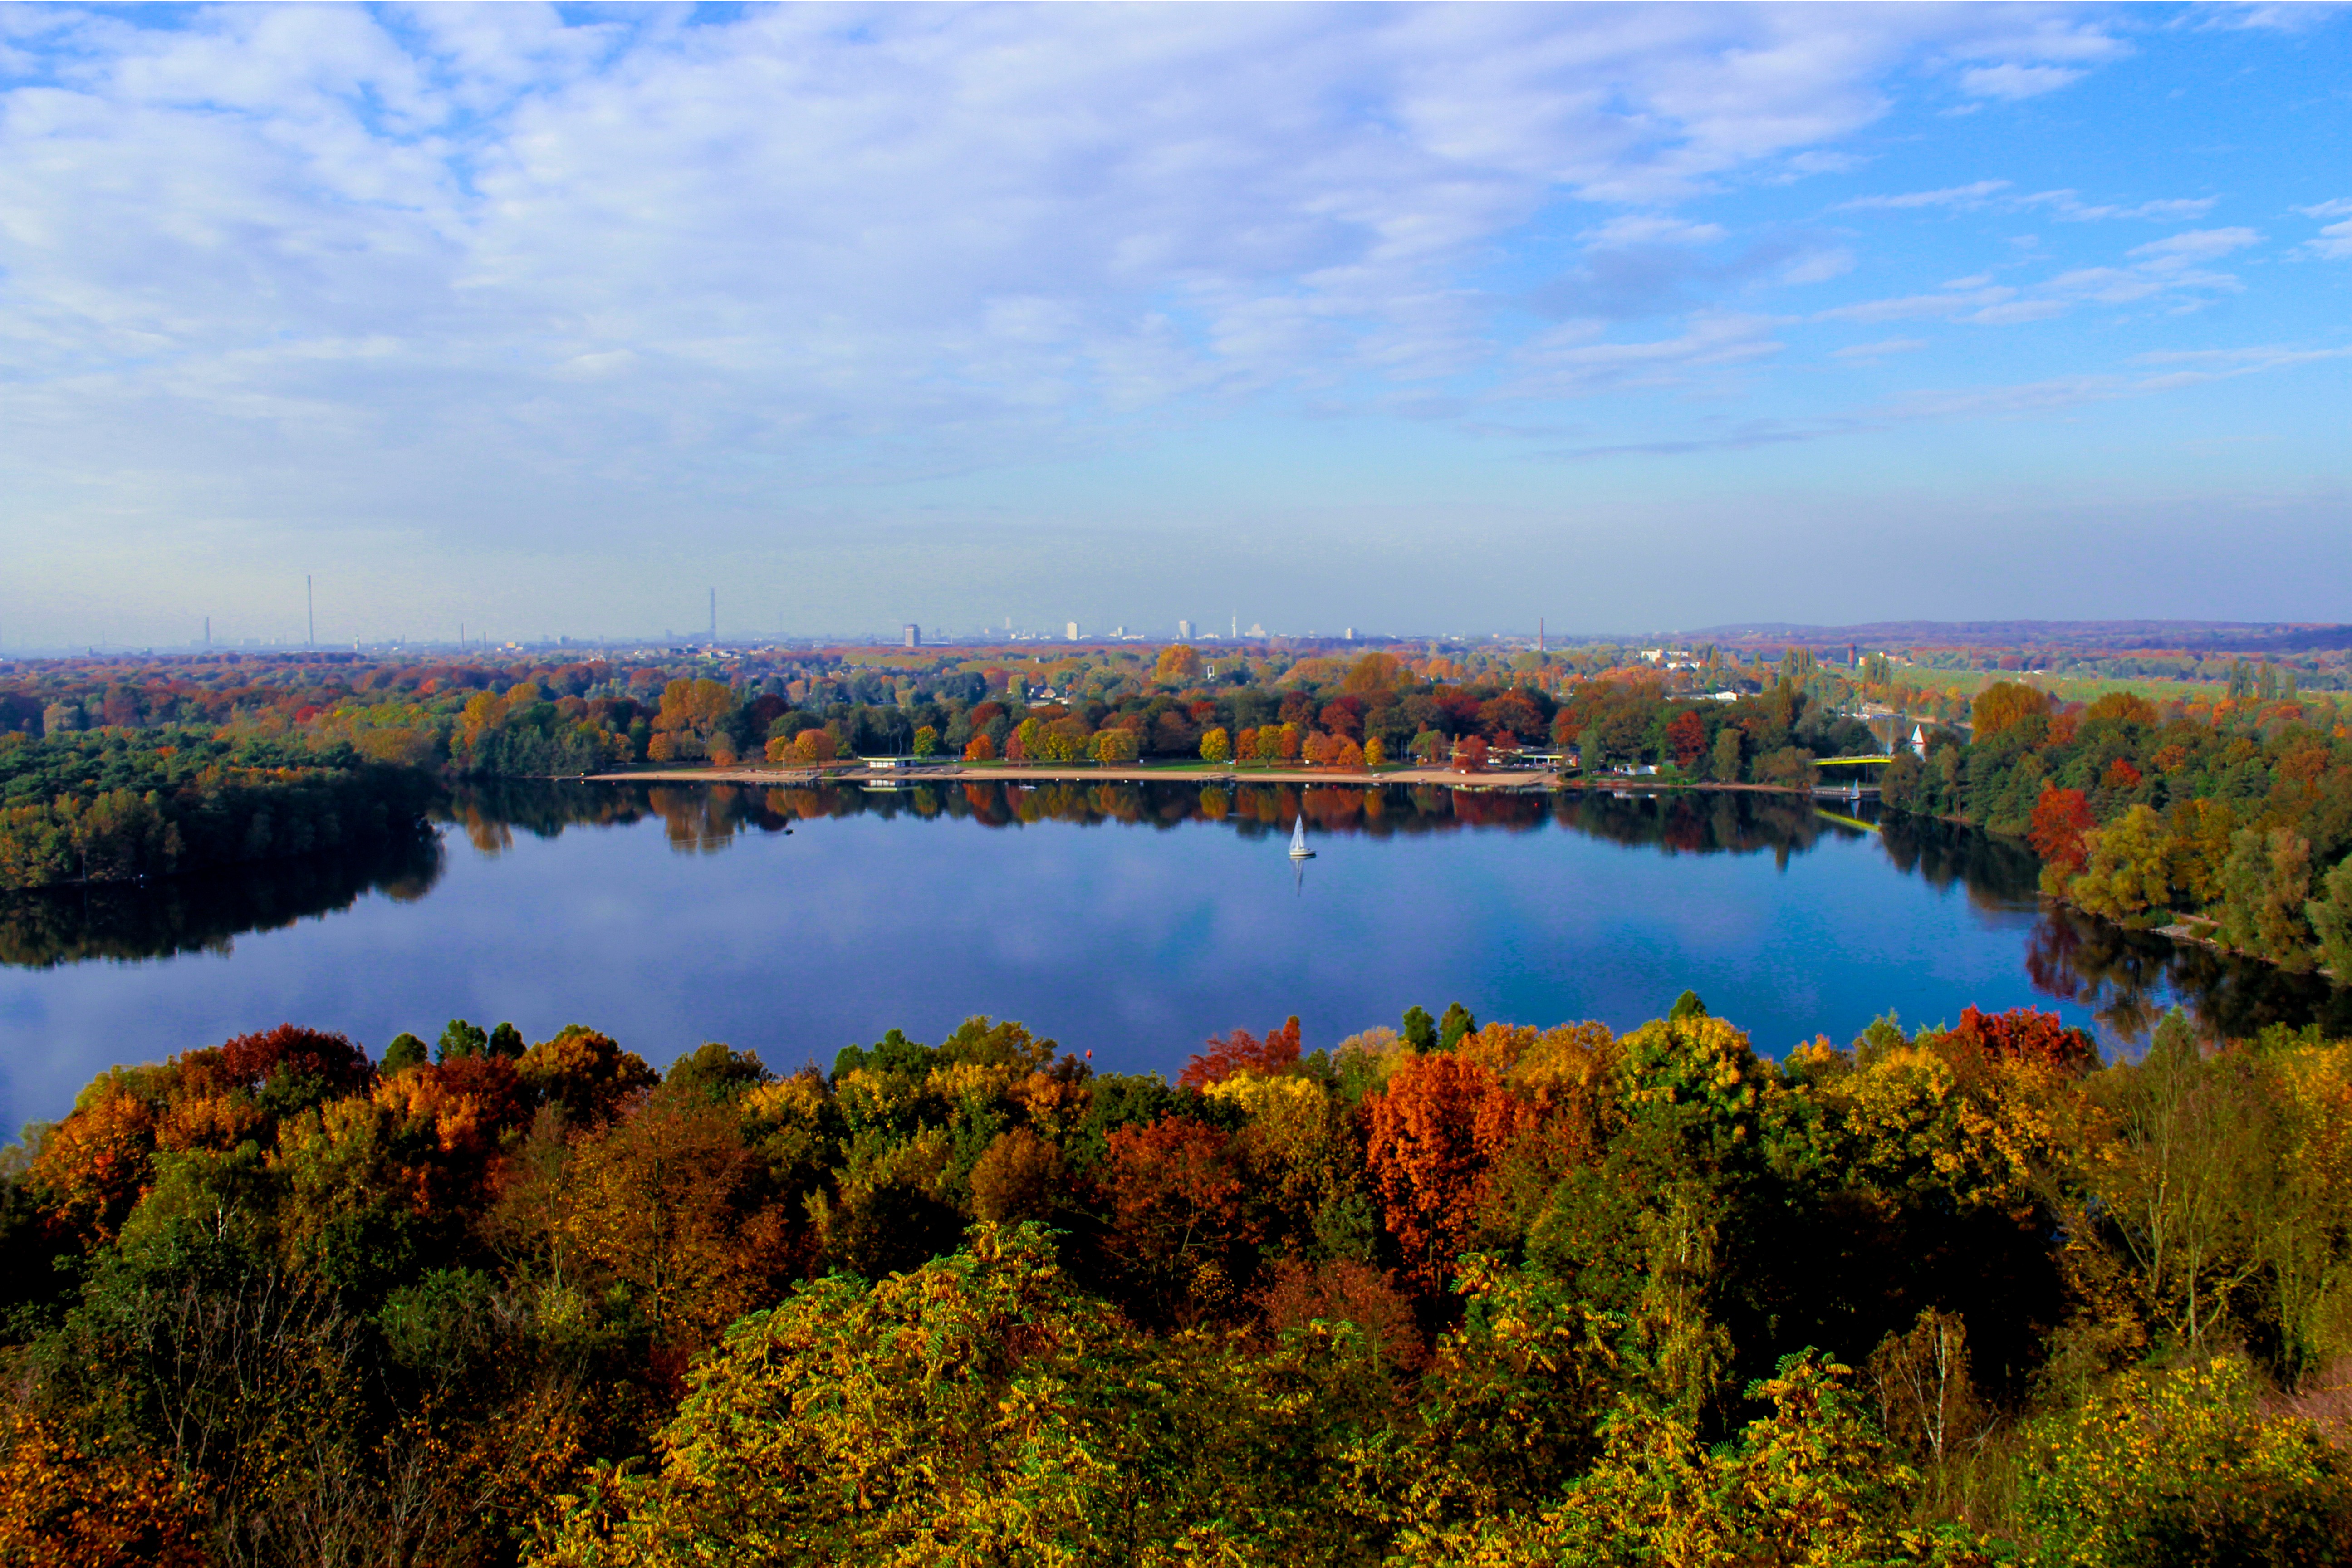
landscape, tree, water, nature, horizon, marsh, wilderness, mountain, cloud, morning, lake, river, dusk, pond, reflection, autumn, reservoir, body of water, trees, clouds, wetland, habitat, loch, ecosystem, baldeneysee, natural environment